Baguley Cars Ltd

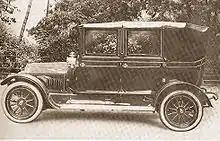
Baguley Cars 1914 4-cylinder car

In 1911, engineer Ernest E. Baguley set up Baguley Cars Ltd, taking over the assets of the (then defunct) Ryknield Motor Company at Shobnall Road Works, Burton-on-Trent. The company produced a range of motor vehicles.